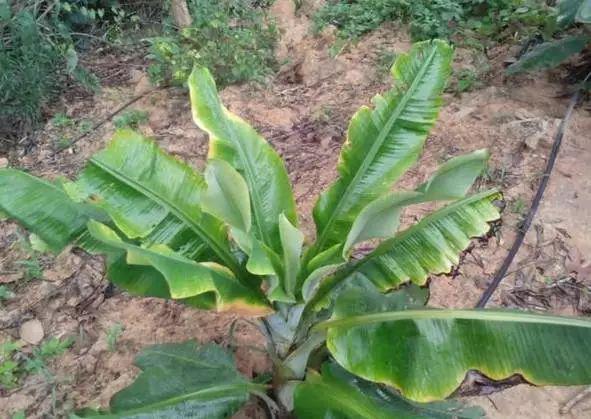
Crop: unknown
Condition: banana_banana_bunchy_top